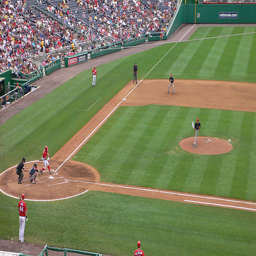
pitcher pitches ball to opposing batter in baseball game
The stands are packed with people watching the baseball game.
some baseball fans and field with baseball players
A team of baseball players in a stadium
A batter swinging at a pitch during a baseball game.